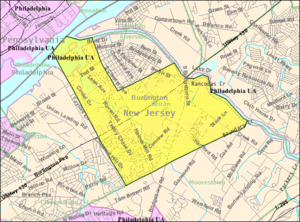
Delran Township est un canton du comté de Burlington, dans le New Jersey, aux États-Unis. Selon le recensement des États-Unis de 2010, la population du canton était de 16 896 habitants, soit une augmentation de 1 360 par rapport aux 15 536 comptés au recensement de 2000, eux-mêmes en augmentation de 2 358 par rapport aux 13 178 comptés au recensement de 1990.